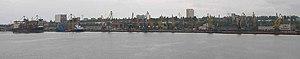
Tchornomorsk ou Tchernomorsk est une ville portuaire de l'oblast d'Odessa, en Ukraine. Sa population s’élevait à 59 519 habitants en 2018.